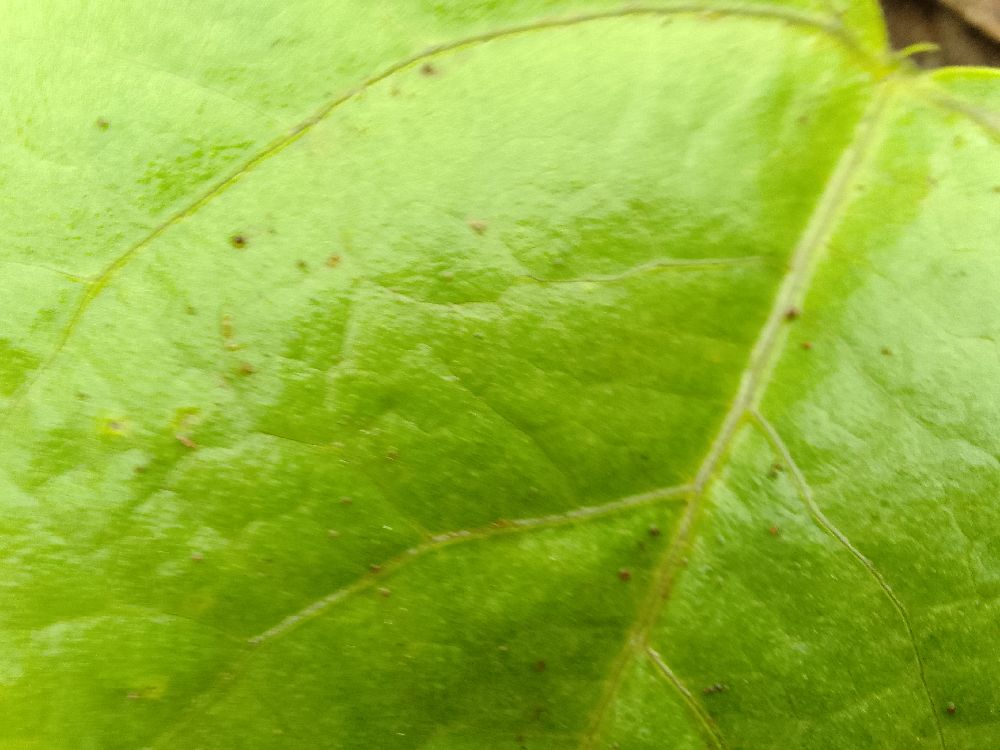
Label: healthy